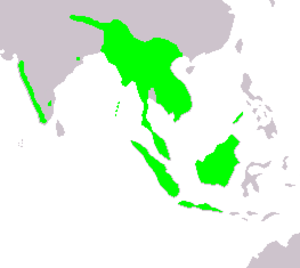
L'Irène vierge aussi appelée Oiseau bleu des fées est une des plus remarquables espèces de passereaux de l'écozone indomalaise.